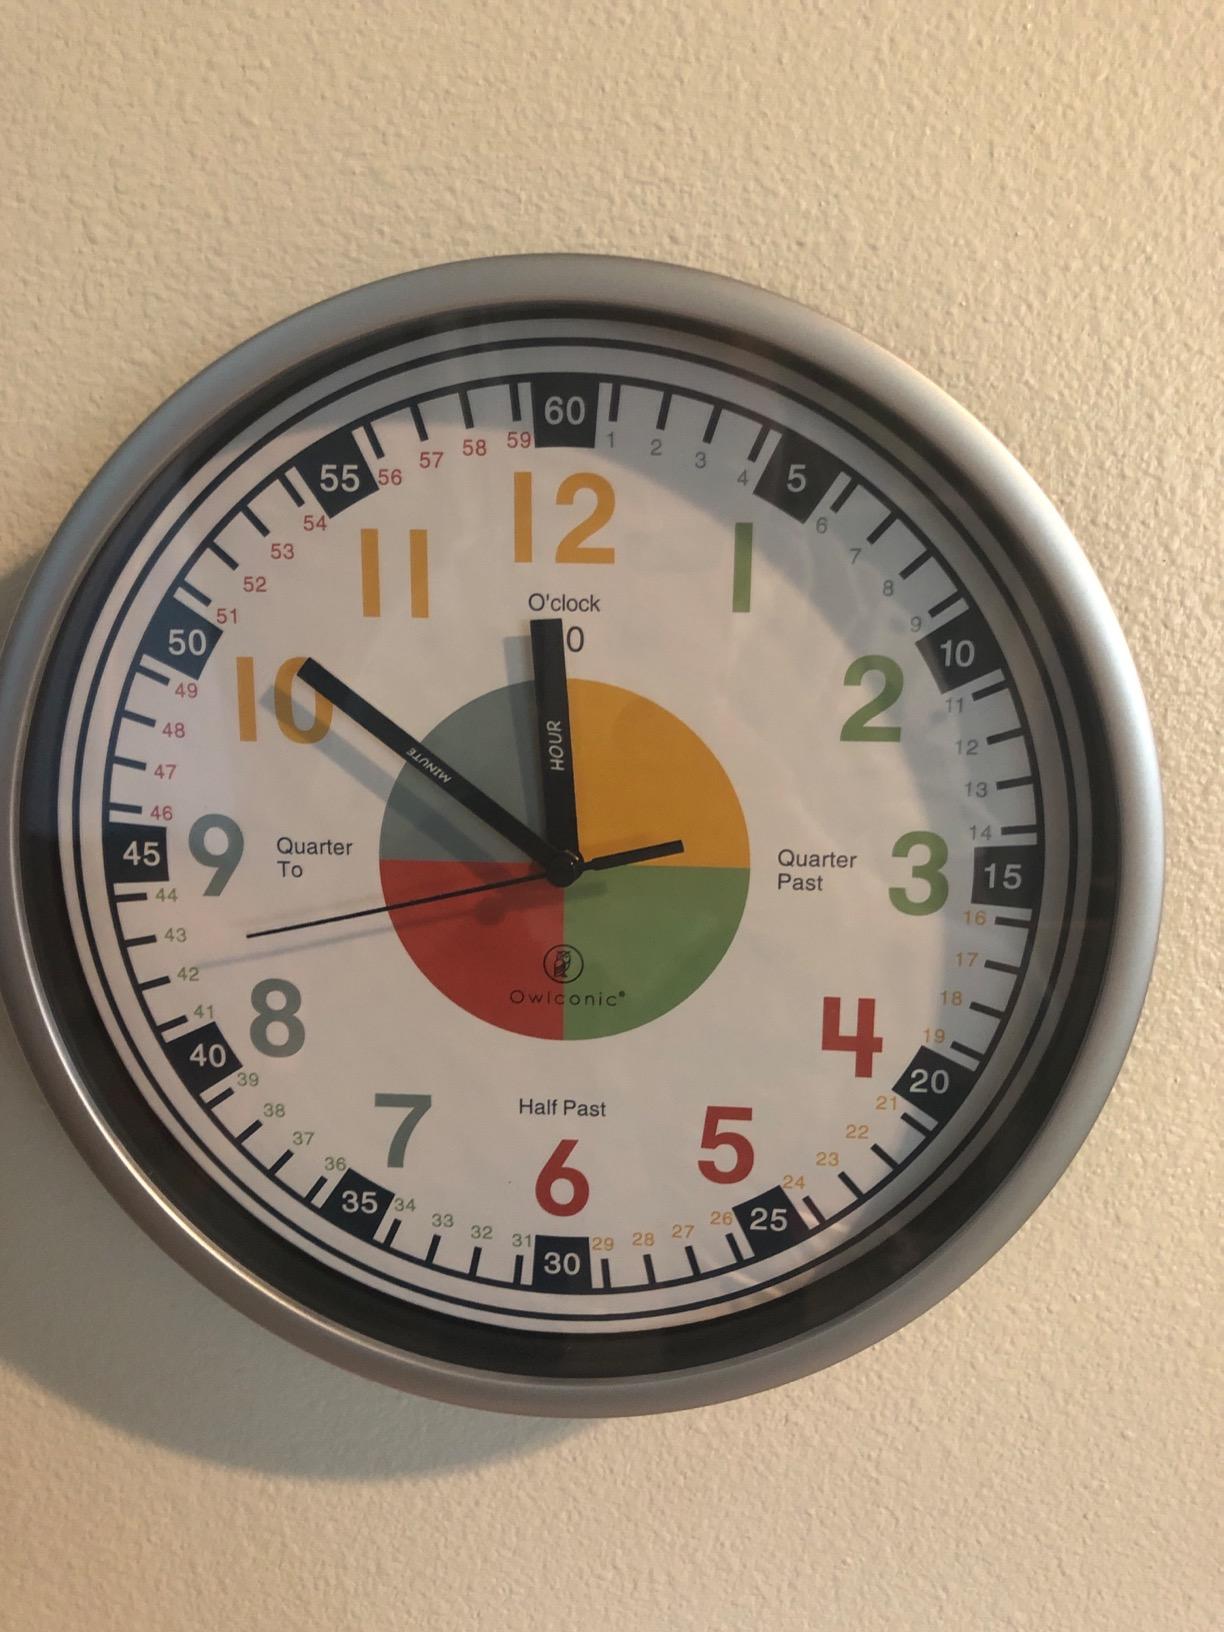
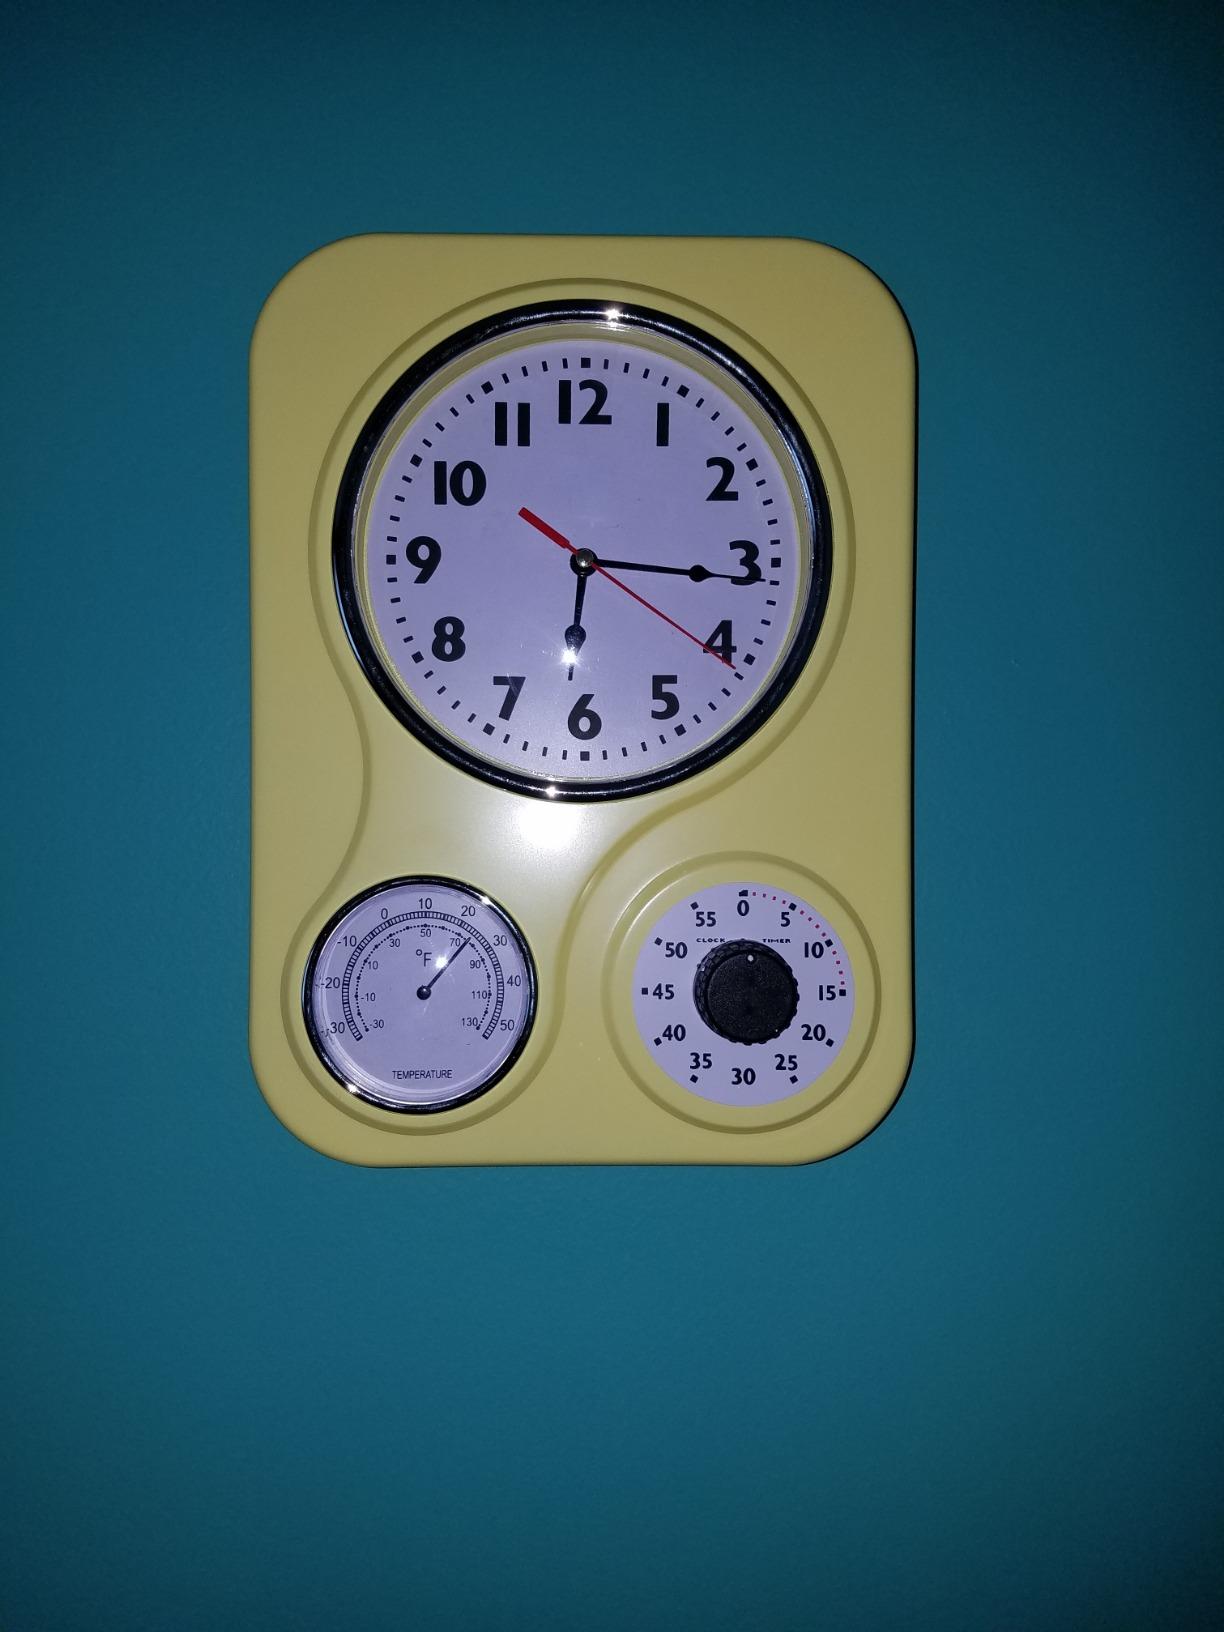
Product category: clock
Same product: no